Paco Jémez

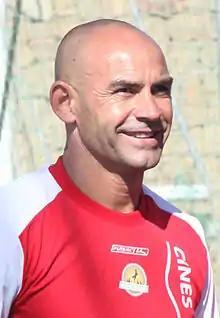
Jémez in 2013

Francisco "Paco" Jémez Martín (born 18 April 1970) is a Spanish football manager and former player who played as a central defender. He is the current manager of Ibiza.